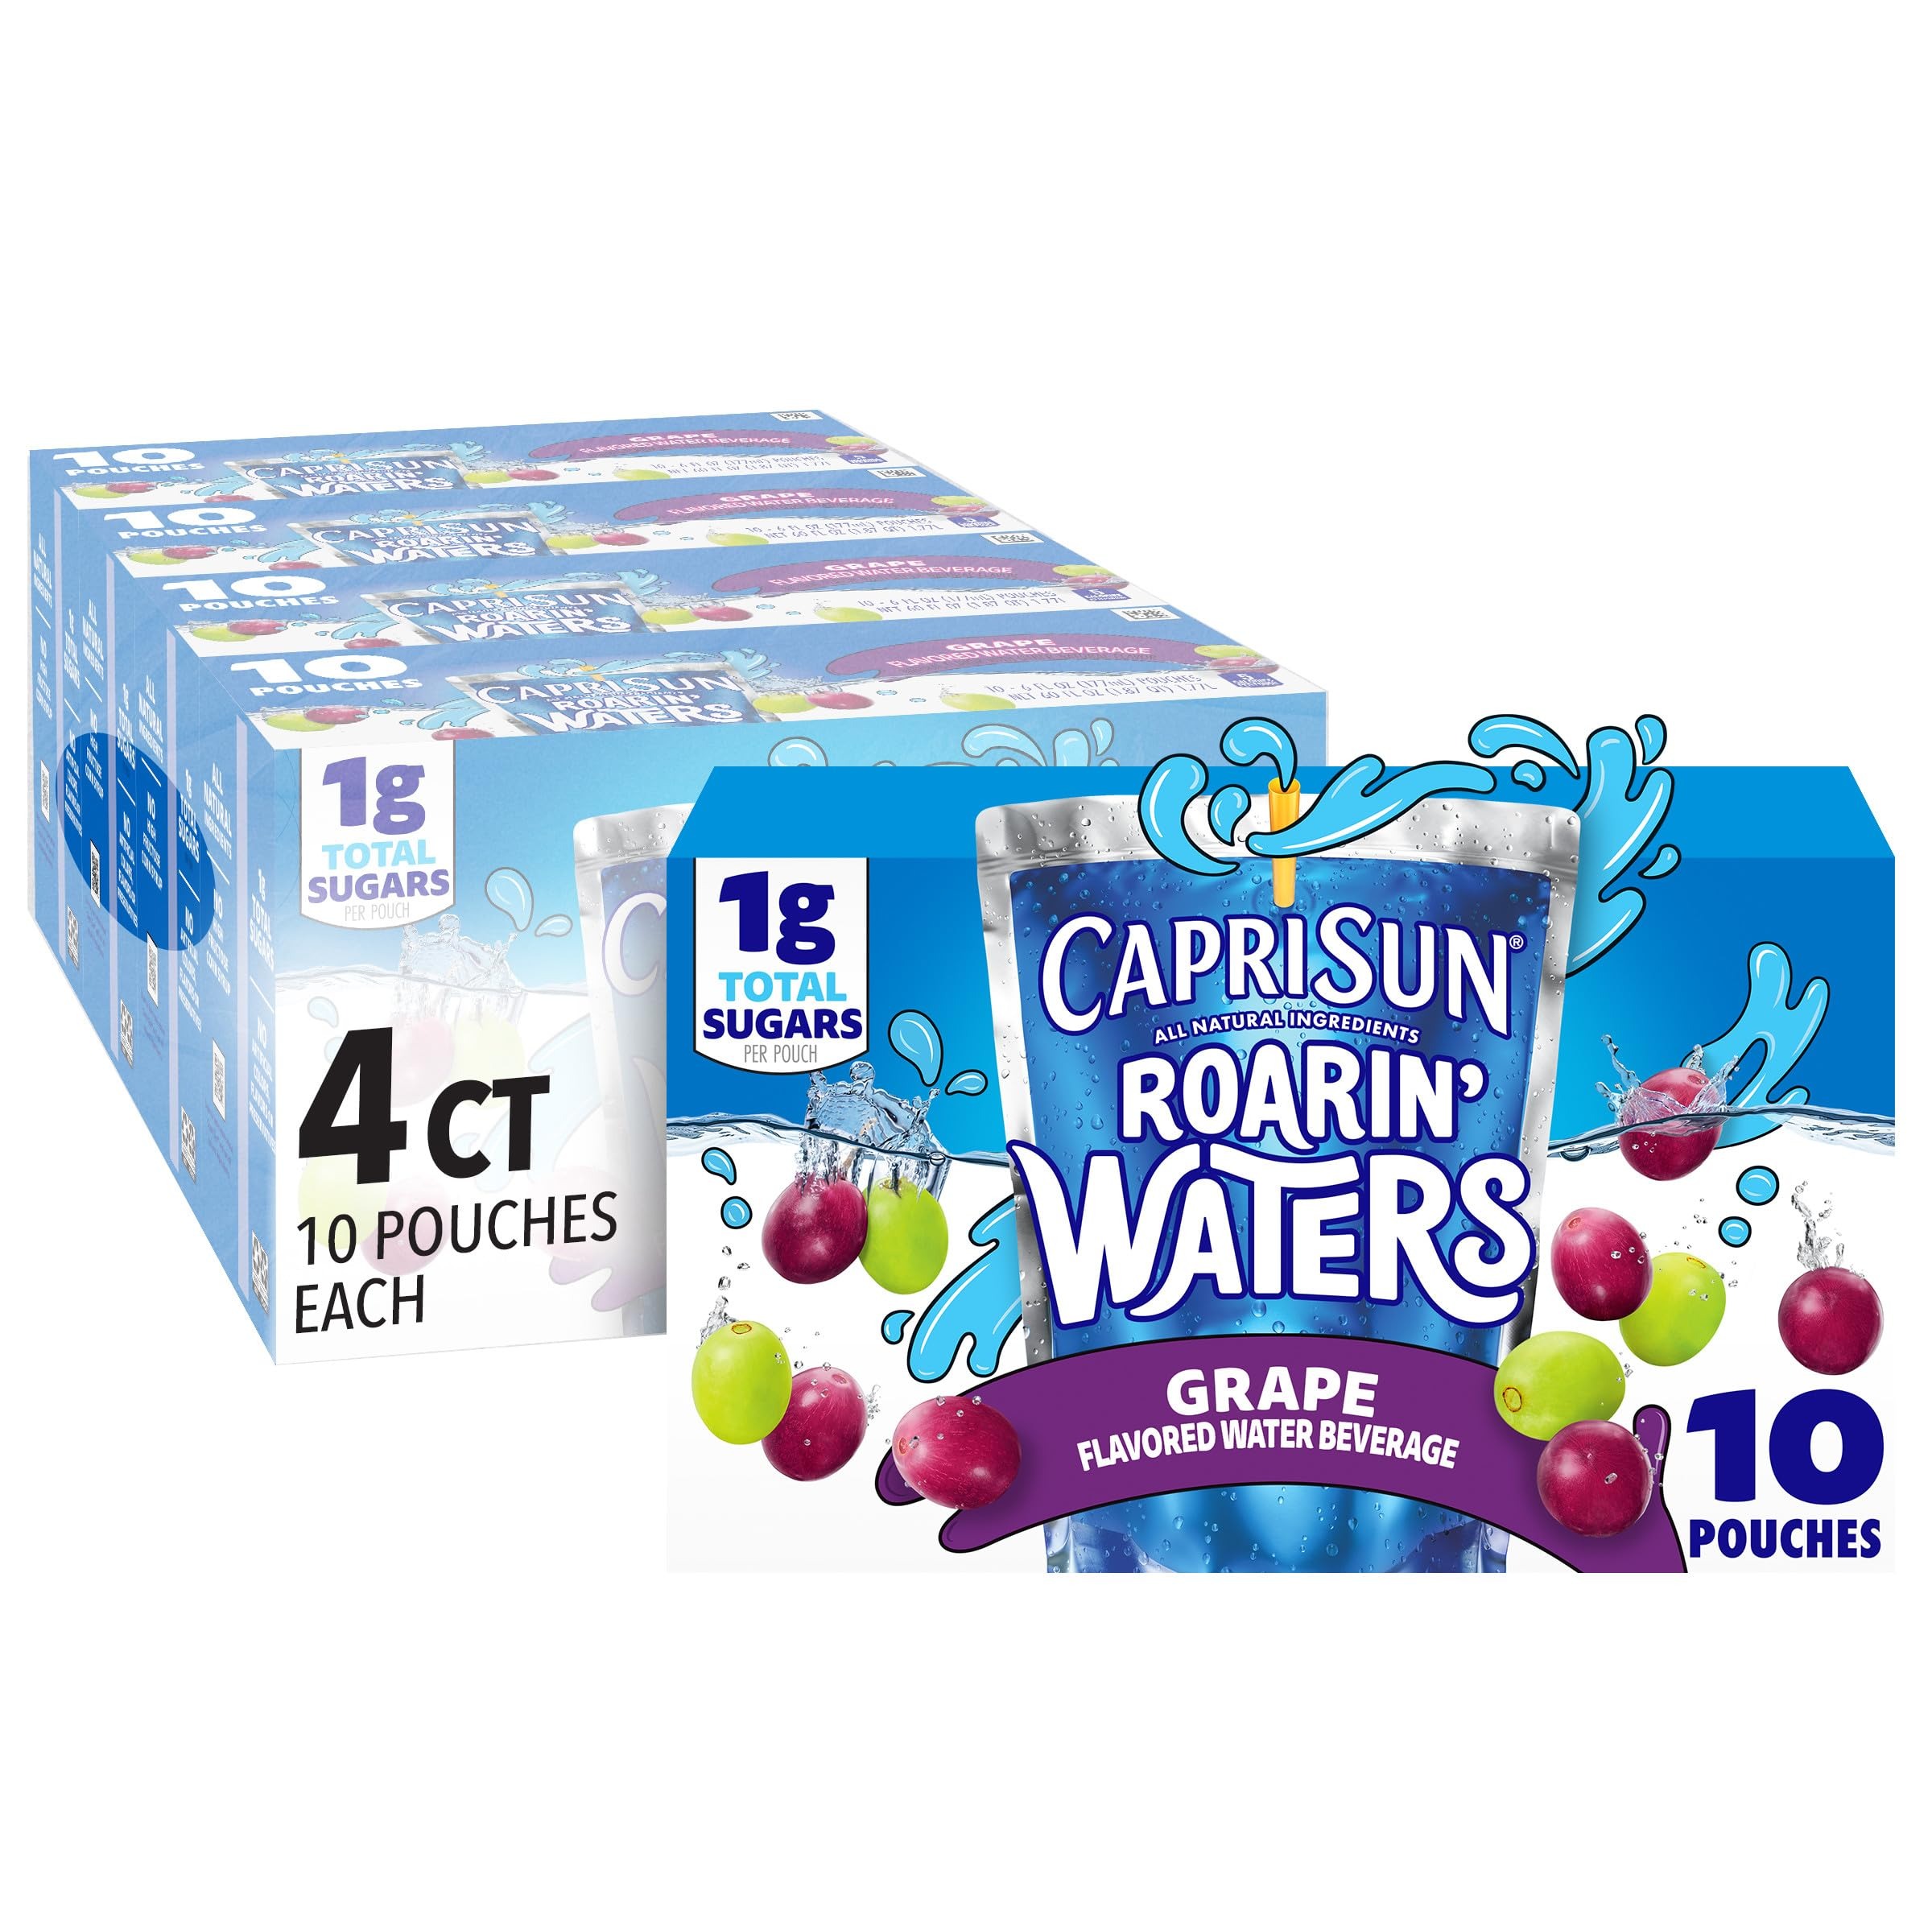
Item Name: Capri Sun Roarin' Waters Grape Flavored with other natural flavors Water Beverage, 40 ct Pack, 4 Boxes of 10 Drink Pouches
Bullet Point 1: Four 10 ct boxes of 6 fl oz pouches of Capri Sun Roarin' Waters Grape Flavored Water Beverage
Bullet Point 2: Capri Sun Roarin' Waters makes it easy to help kids stay hydrated
Bullet Point 3: Contains 1g of sugar per pouch, making it a great drink option for kids
Bullet Point 4: Roarin' Waters Grape Flavored Water Beverage is refreshing, all-natural and sweetened with stevia and 1g of sugar per pouch
Bullet Point 5: Flavored water pouches feature the sweet, juicy flavor of grapes
Bullet Point 6: Try Capri Sun Roarin’ Waters, a delicious flavored water beverage from Capri Sun
Bullet Point 7: Packaged in a convenient on-the-go pouch for all-day hydration at lunch or after school
Bullet Point 8: Great for kids — and parents who like to enjoy a pouch or two
Bullet Point 9: Stock your fridge with our bulk 40 ct Grape pouches for a hydrating beverage anytime
Value: 240.0
Unit: Fl Oz

Price: 29.87